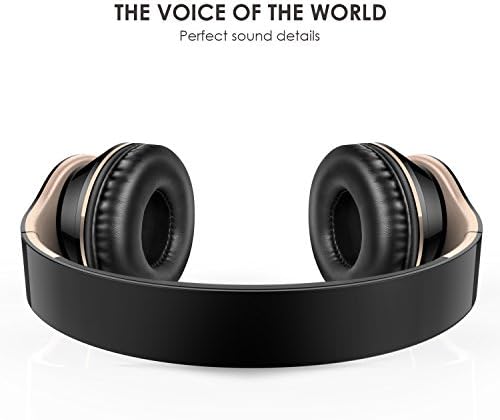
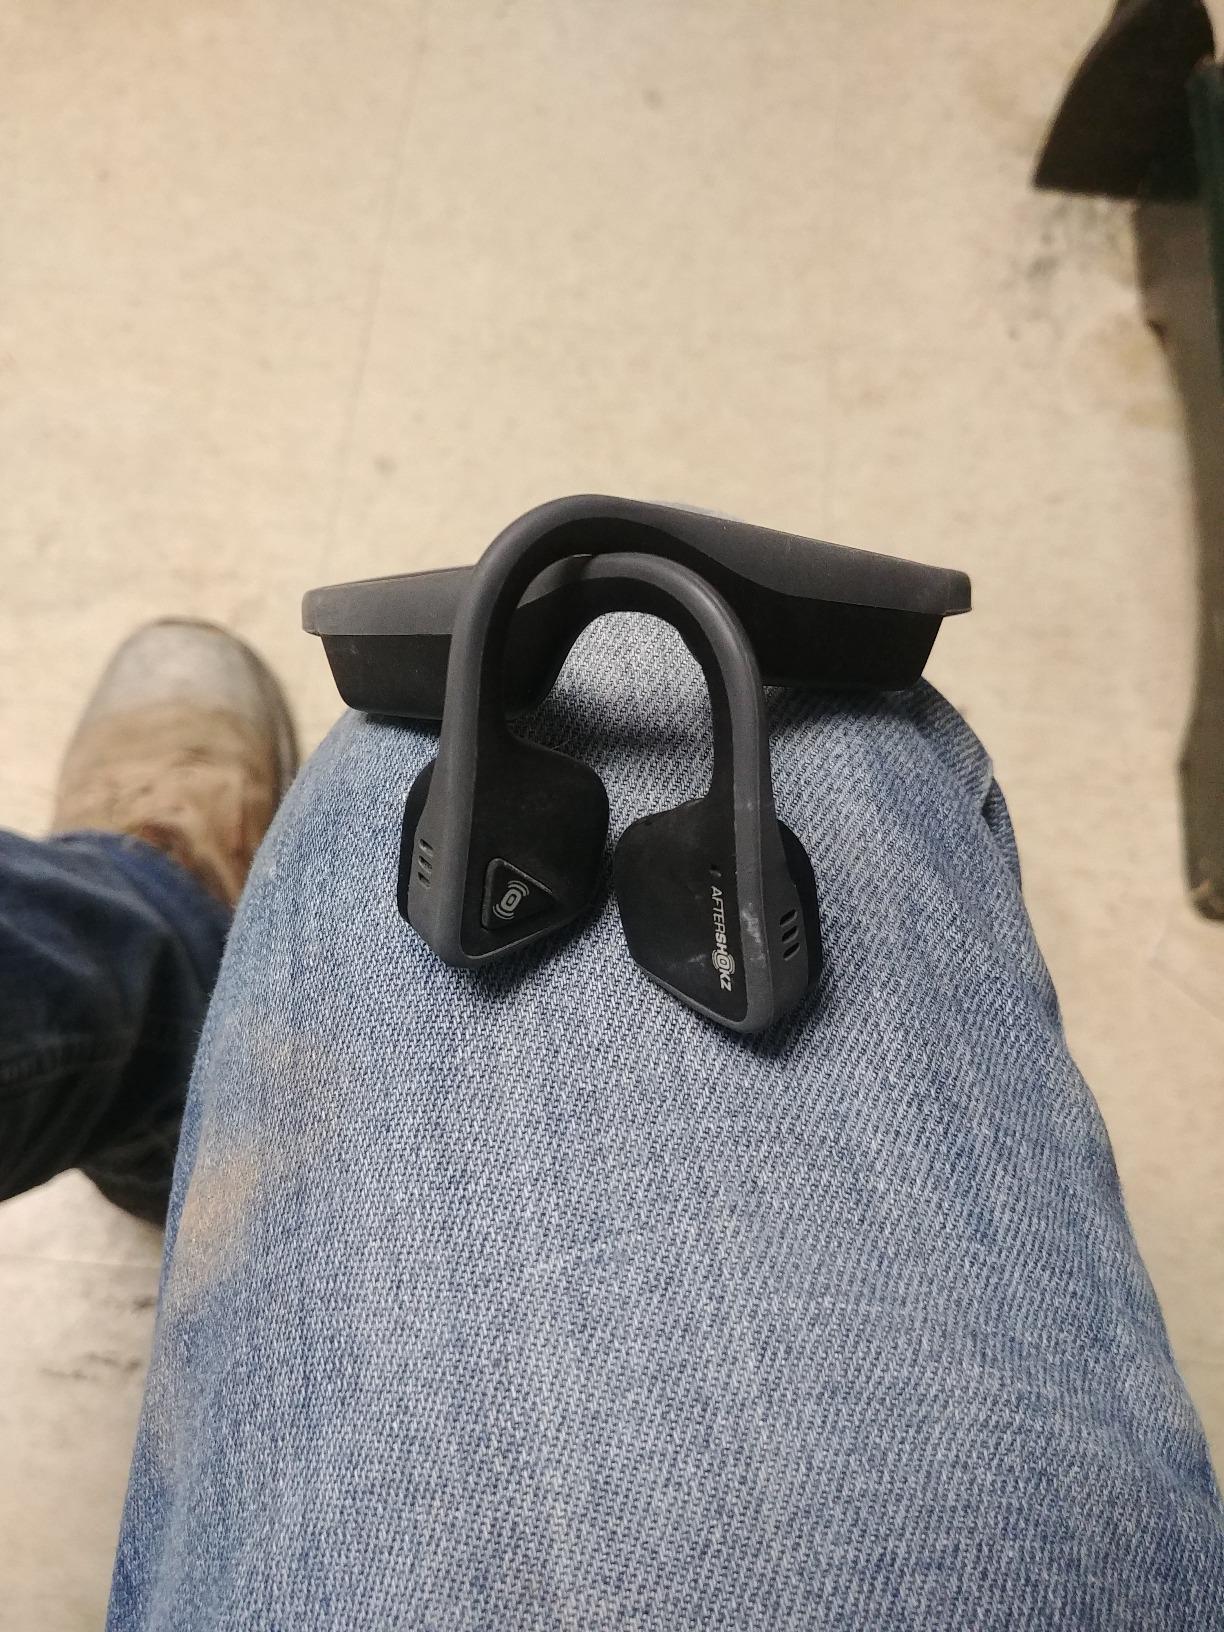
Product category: headphones
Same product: no